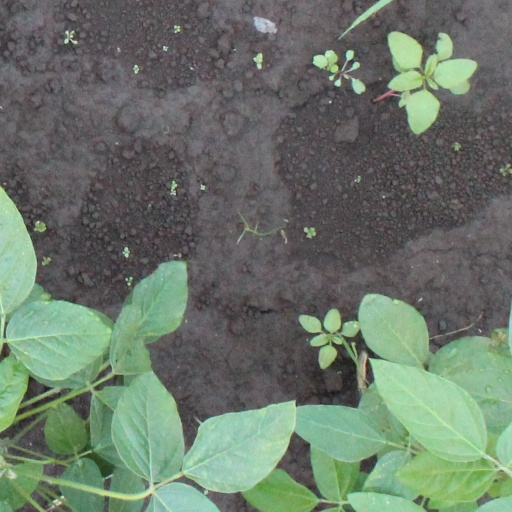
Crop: soybean